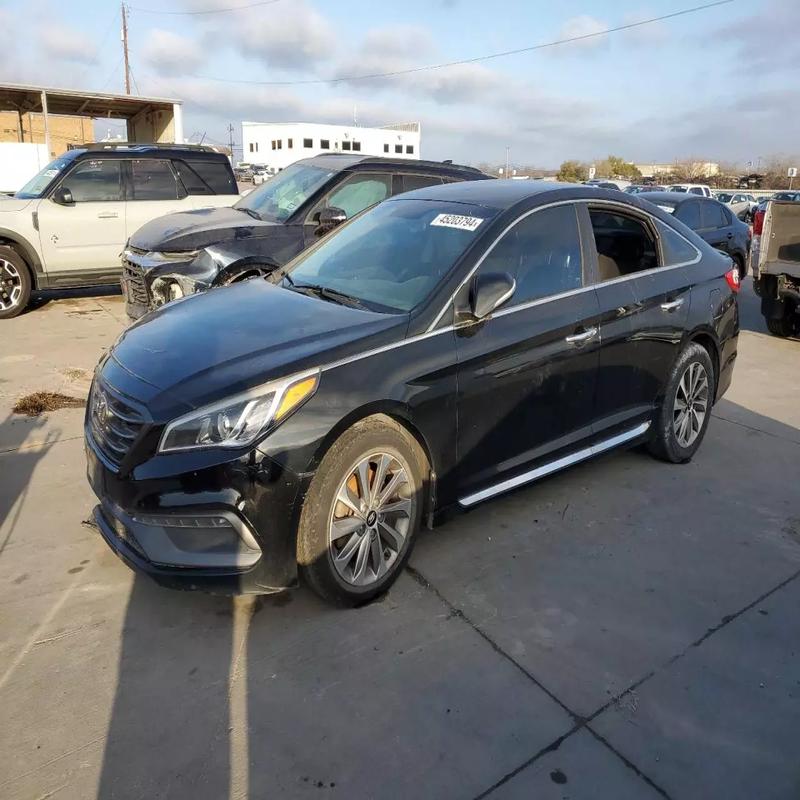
Aucun dommage détecté.
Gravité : aucun